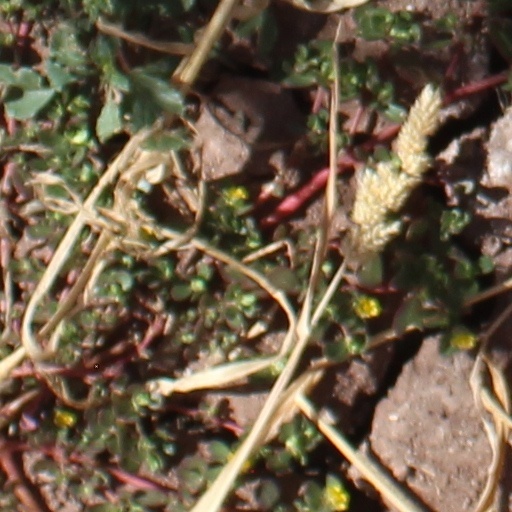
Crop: wheat